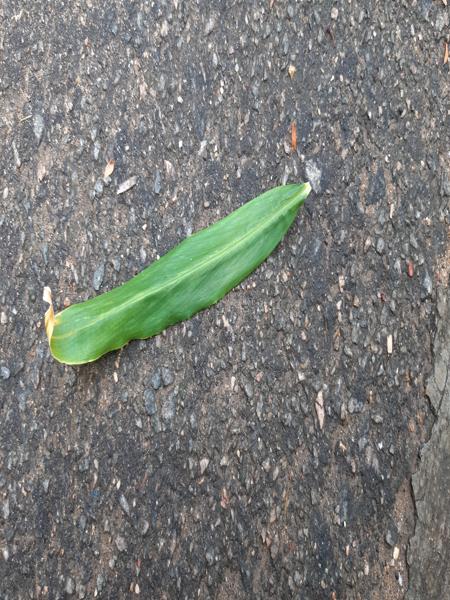
Plant: Ginger